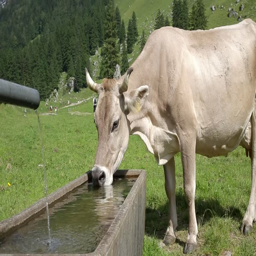
thirsty cow on an alpine pasture in high mountains drinking water from a reservoir